Indo-Iranian languages

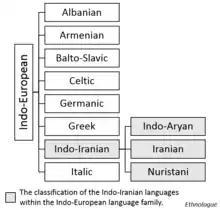
Chart classifying Indo-Iranian languages within the Indo-European language family

The Indo-Iranian languages (also known as Indo-Iranic languages or collectively the Aryan languages) constitute the largest branch of the Indo-European language family. They include over 300 languages, spoken by around 1.7 billion speakers worldwide, predominantly in South Asia, West Asia and parts of Central Asia.